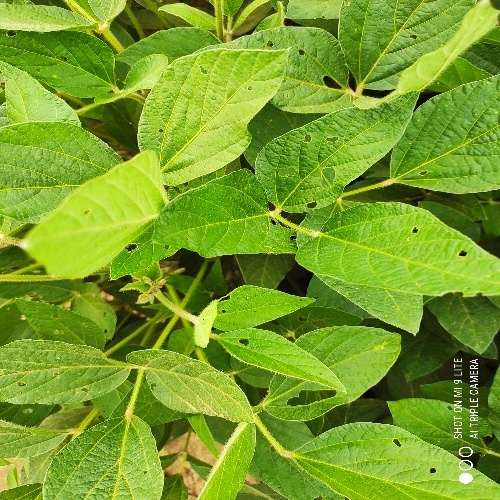
Label: Caterpillar